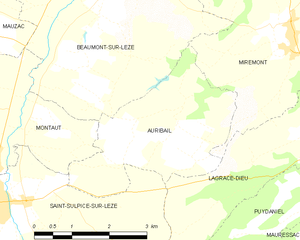
Auribail est une commune française située dans le département de la Haute-Garonne en région Occitanie.